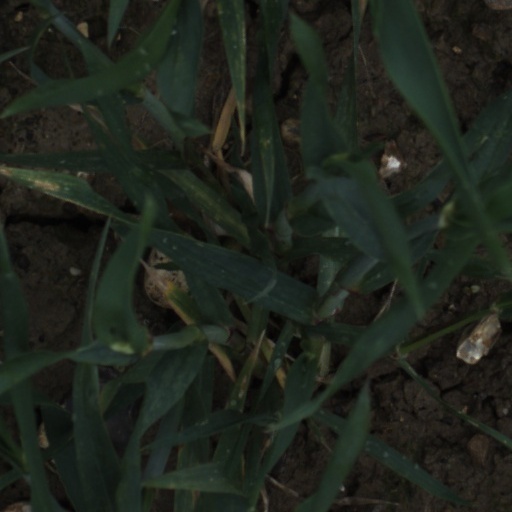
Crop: wheat